Andy Ackers

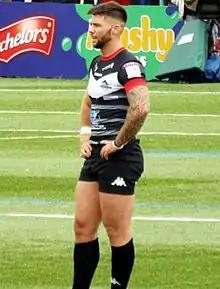
Ackers playing for the London Broncos in 2016

Ackers became a full time professional as a 23-year-old at the London Broncos signing for the 2016 and 2017.